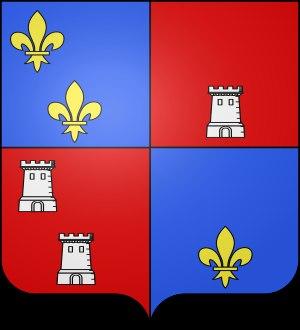
L'abbaye de Royaumont est un ancien monastère cistercien situé dans le hameau de Baillon à Asnières-sur-Oise dans le Val-d'Oise, à environ trente kilomètres au nord de Paris.